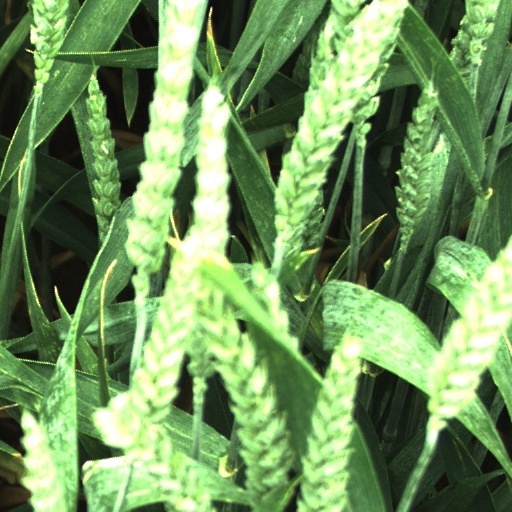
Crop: wheat